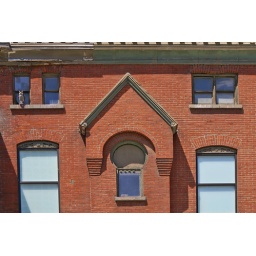
Keyhole window on a building in Chicago, Illinois.